Out of the Ashes (2010 film)

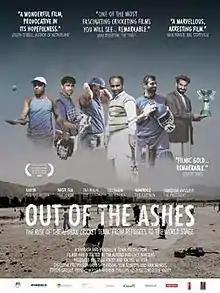
Film poster

Out of the Ashes is a 2010 British documentary film directed by Tim Albone, Lucy Martens and Leslie Knott. It documents the story of the Afghanistan national cricket team's qualification for the 2010 ICC World Twenty20 tournament.